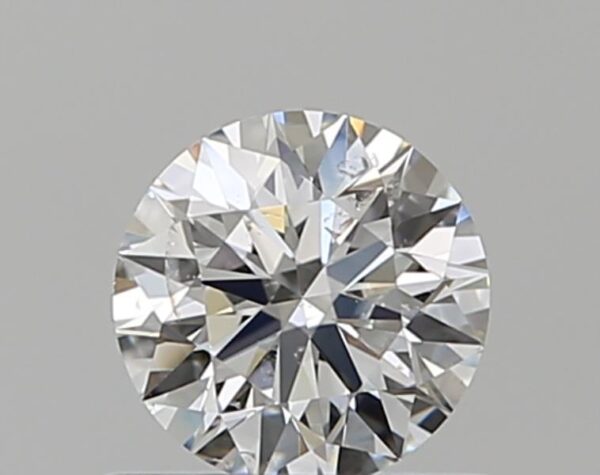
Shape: round
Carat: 0.5
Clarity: SI2
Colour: F
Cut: EX
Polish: EX
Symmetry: EX
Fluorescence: N
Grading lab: GIA
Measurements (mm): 5.04 x 5.06 x 3.16